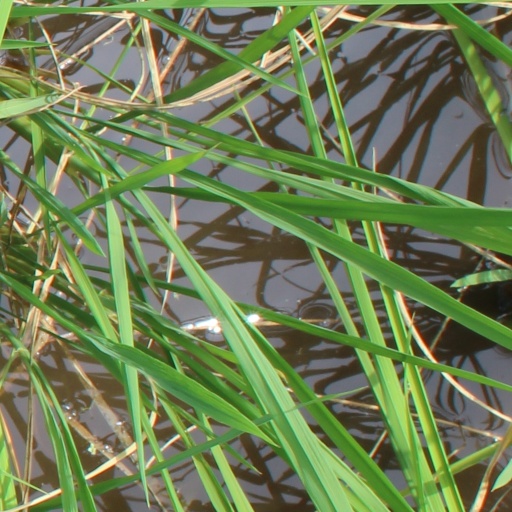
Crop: rice